Erwin Sembach

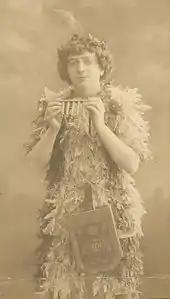
As Papageno in Mozart's opera "The Magic Flute"

Erwin Schück (1879 – 1919), better known by his stage name Erwin Sembach, was an opera singer with the Vienna Volksoper during its earliest years of producing operas, immediately before and during World War I. His greatest roles there were Masetto in Mozart's "Don Giovanni", Papageno in Mozart's "The Magic Flute", and Krušina in Smetana's "The Bartered Bride".